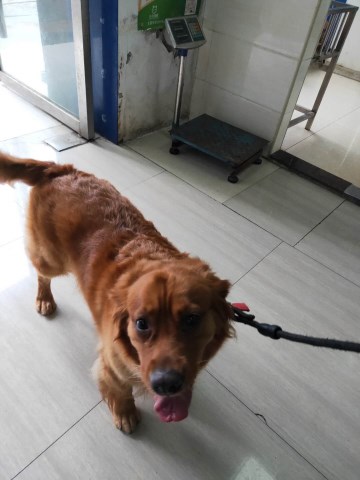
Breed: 5355-n000126-golden_retriever